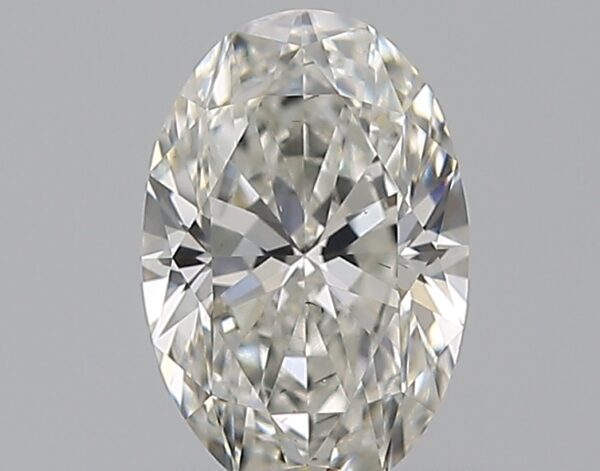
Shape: oval
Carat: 0.75
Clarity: VS2
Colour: H
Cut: EX
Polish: EX
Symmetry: VG
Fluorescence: N
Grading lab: GIA
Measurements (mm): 7.38 x 4.9 x 3.09